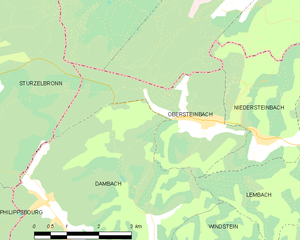
Carte des communes françaises